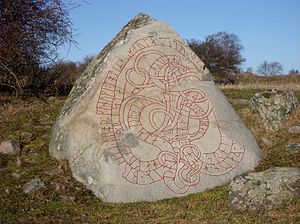
Håkan Röde
Håkan Röde, født omkring 1040, ifølge traditionen svensk konge i perioden omkring 1070–1079.